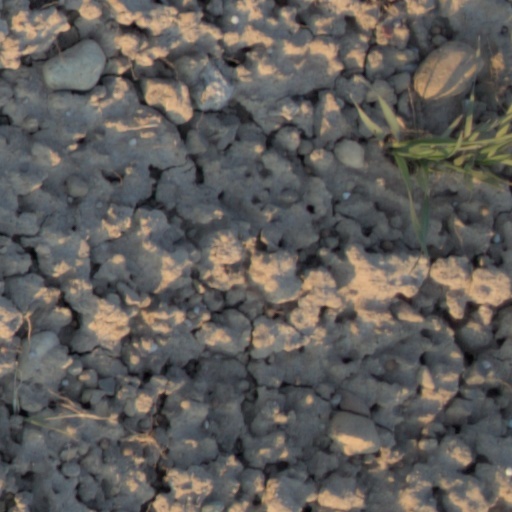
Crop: wheat